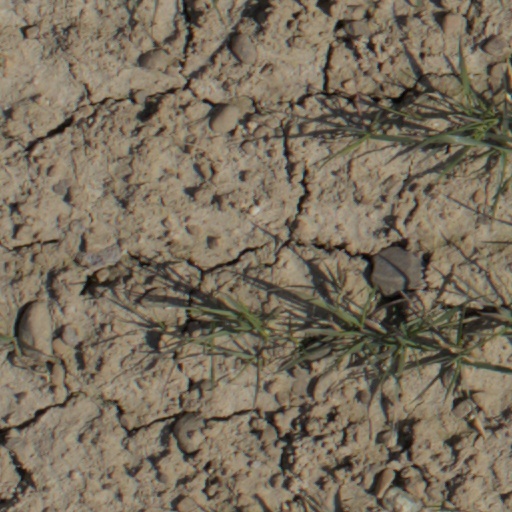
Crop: wheat